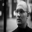
Label: man